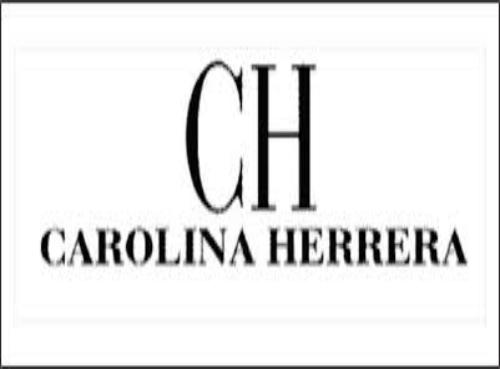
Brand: Carolina Herrera
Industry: Necessities